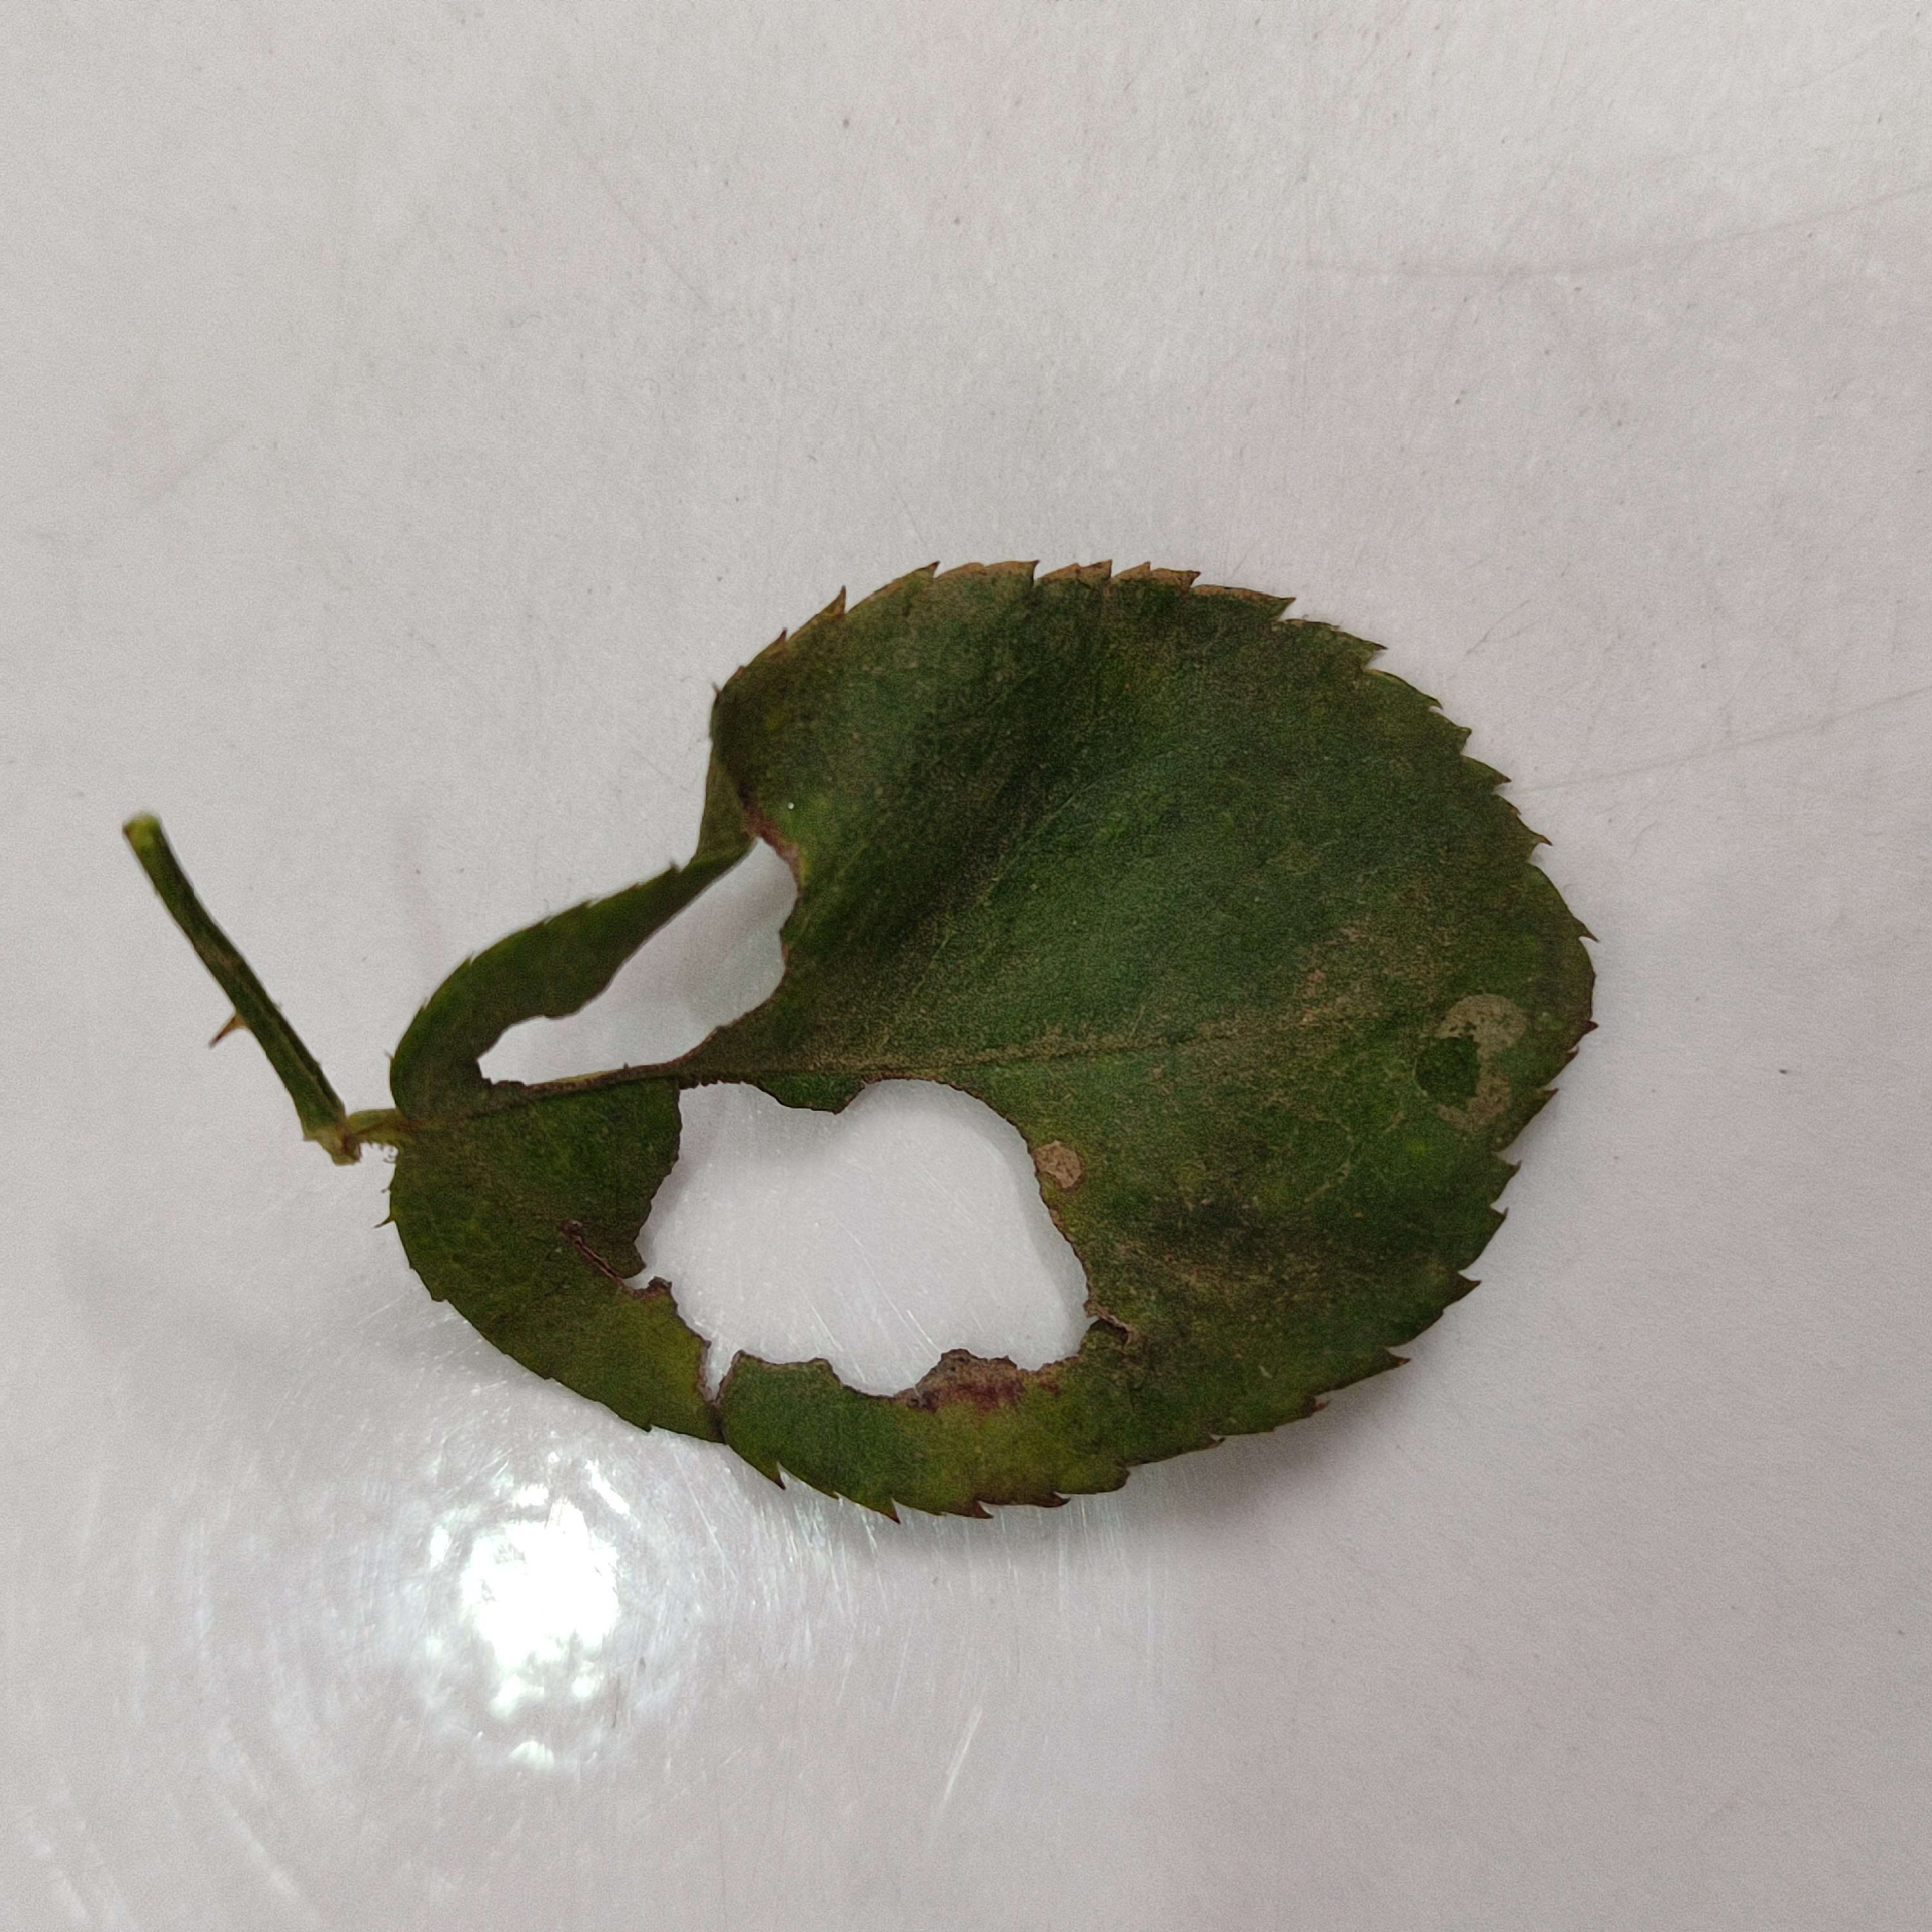
Label: Insect Hole